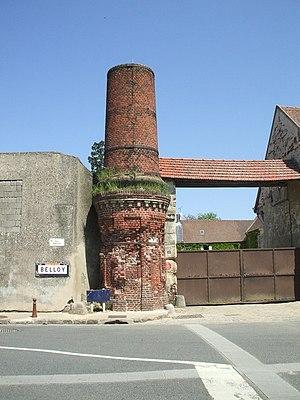
Belloy-en-France est une commune du Val-d'Oise située en plaine de France, et à environ 25 km au nord de Paris.